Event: Nepal Earthquake
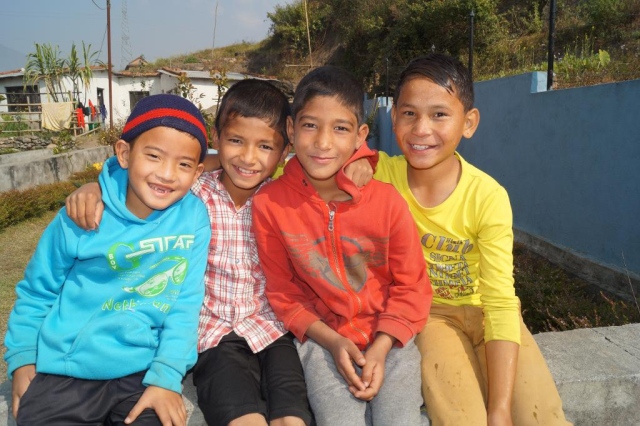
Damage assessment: no_damage